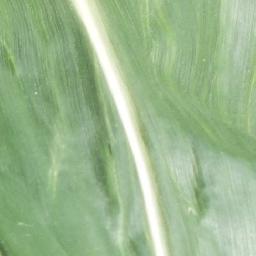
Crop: corn
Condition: (maize)_healthy